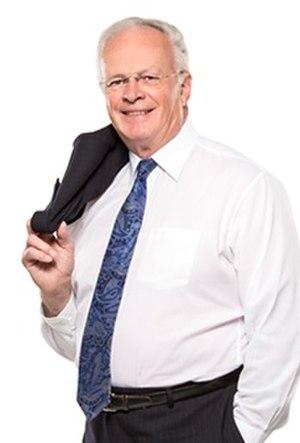
Photo de Robert Pouliot
Le Renouveau sherbrookois est un parti politique municipal dont le chef intérimaire est Vincent Boutin. Le premier chef était Bernard Sévigny, qui fut maire de Sherbrooke de 2009 à 2017 et Président de l’Union des municipalités du Québec de 2011 à 2017. Le parti fait la promotion de valeurs telles que le leadership, la transparence, la participation citoyenne, la responsabilité fiscale et le développement durable.